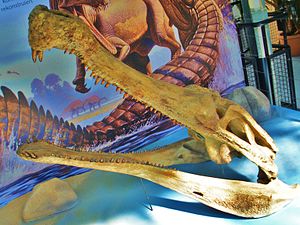
Sarcosuchus
Sarcosuchus imperator
Sarcosuchus er en uddød kæmpekrokodille, der levede for 112 millioner år siden, og en fjern slægtning til vore dages Gavial. Arten levede i den tidlige kridttid i det der i dag er Afrika og Sydamerika, og bliver betragtet som en af de største krokodille-lignende reptiler.